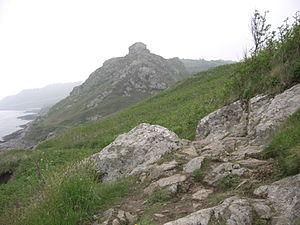
Rocher du Castel Vendon Gréville-Hague